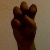
The image shows a hand gesture representing the letter 'E' in Indian Sign Language.